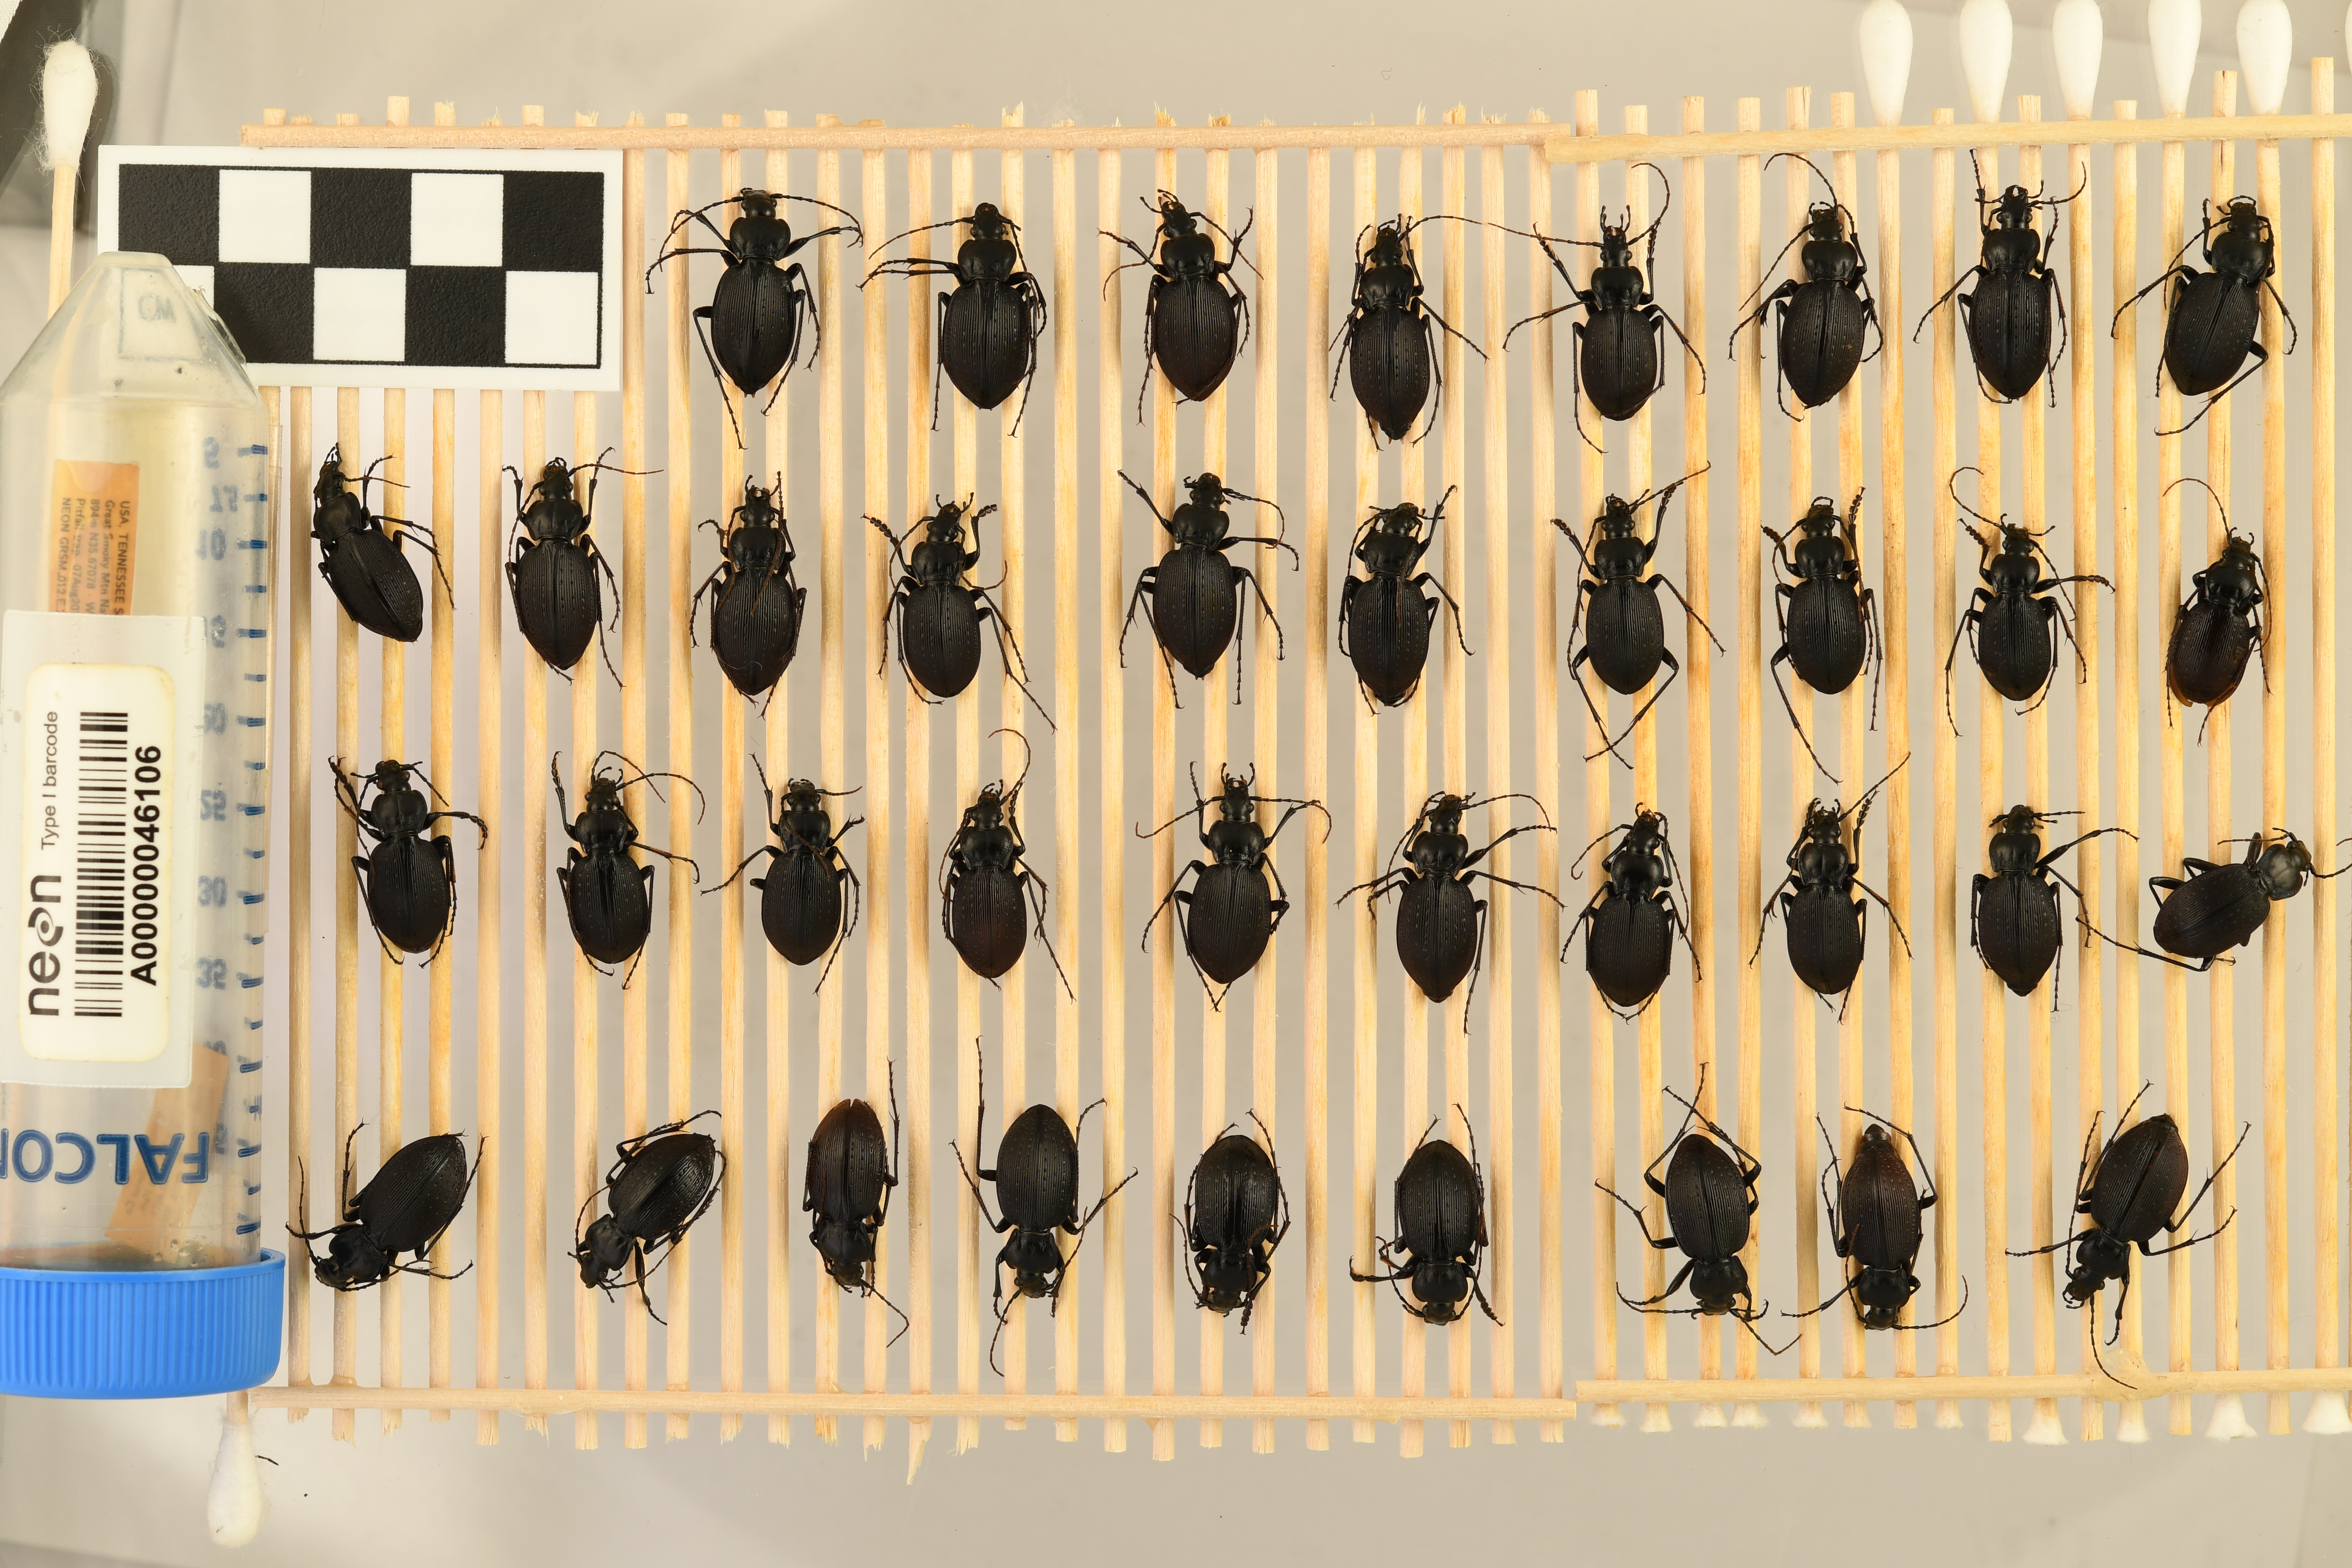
Carabus goryi — Great Smoky Mountains National Park NEON, plot GRSM_012. Beetle 23, ElytraLength: 1.232 cm (lying flat: Yes)

Carabus goryi — Great Smoky Mountains National Park NEON, plot GRSM_012. Beetle 23, ElytraWidth: 0.5682 cm (lying flat: Yes)

Carabus goryi — Great Smoky Mountains National Park NEON, plot GRSM_012. Beetle 24, ElytraLength: 1.237 cm (lying flat: Yes)

Carabus goryi — Great Smoky Mountains National Park NEON, plot GRSM_012. Beetle 24, ElytraWidth: 0.5277 cm (lying flat: Yes)

Carabus goryi — Great Smoky Mountains National Park NEON, plot GRSM_012. Beetle 25, ElytraLength: 1.148 cm (lying flat: Yes)

Carabus goryi — Great Smoky Mountains National Park NEON, plot GRSM_012. Beetle 25, ElytraWidth: 0.5434 cm (lying flat: Yes)

Carabus goryi — Great Smoky Mountains National Park NEON, plot GRSM_012. Beetle 26, ElytraLength: 1.093 cm (lying flat: Yes)

Carabus goryi — Great Smoky Mountains National Park NEON, plot GRSM_012. Beetle 26, ElytraWidth: 0.5133 cm (lying flat: Yes)

Carabus goryi — Great Smoky Mountains National Park NEON, plot GRSM_012. Beetle 27, ElytraLength: 1.185 cm (lying flat: Yes)

Carabus goryi — Great Smoky Mountains National Park NEON, plot GRSM_012. Beetle 27, ElytraWidth: 0.5527 cm (lying flat: Yes)

Carabus goryi — Great Smoky Mountains National Park NEON, plot GRSM_012. Beetle 28, ElytraLength: 1.231 cm (lying flat: Yes)

Carabus goryi — Great Smoky Mountains National Park NEON, plot GRSM_012. Beetle 28, ElytraWidth: 0.5664 cm (lying flat: Yes)

Carabus goryi — Great Smoky Mountains National Park NEON, plot GRSM_012. Beetle 29, ElytraLength: 1.29 cm (lying flat: Yes)

Carabus goryi — Great Smoky Mountains National Park NEON, plot GRSM_012. Beetle 29, ElytraWidth: 0.6329 cm (lying flat: Yes)

Carabus goryi — Great Smoky Mountains National Park NEON, plot GRSM_012. Beetle 30, ElytraLength: 1.322 cm (lying flat: Yes)

Carabus goryi — Great Smoky Mountains National Park NEON, plot GRSM_012. Beetle 30, ElytraWidth: 0.578 cm (lying flat: Yes)

Carabus goryi — Great Smoky Mountains National Park NEON, plot GRSM_012. Beetle 31, ElytraLength: 1.267 cm (lying flat: Yes)

Carabus goryi — Great Smoky Mountains National Park NEON, plot GRSM_012. Beetle 31, ElytraWidth: 0.5269 cm (lying flat: Yes)

Carabus goryi — Great Smoky Mountains National Park NEON, plot GRSM_012. Beetle 32, ElytraLength: 1.291 cm (lying flat: Yes)

Carabus goryi — Great Smoky Mountains National Park NEON, plot GRSM_012. Beetle 32, ElytraWidth: 0.554 cm (lying flat: Yes)

Carabus goryi — Great Smoky Mountains National Park NEON, plot GRSM_012. Beetle 33, ElytraLength: 1.158 cm (lying flat: Yes)

Carabus goryi — Great Smoky Mountains National Park NEON, plot GRSM_012. Beetle 33, ElytraWidth: 0.554 cm (lying flat: Yes)

Carabus goryi — Great Smoky Mountains National Park NEON, plot GRSM_012. Beetle 34, ElytraLength: 1.197 cm (lying flat: Yes)

Carabus goryi — Great Smoky Mountains National Park NEON, plot GRSM_012. Beetle 34, ElytraWidth: 0.5396 cm (lying flat: Yes)

Carabus goryi — Great Smoky Mountains National Park NEON, plot GRSM_012. Beetle 35, ElytraLength: 1.303 cm (lying flat: Yes)

Carabus goryi — Great Smoky Mountains National Park NEON, plot GRSM_012. Beetle 35, ElytraWidth: 0.6273 cm (lying flat: Yes)

Carabus goryi — Great Smoky Mountains National Park NEON, plot GRSM_012. Beetle 36, ElytraLength: 1.255 cm (lying flat: Yes)

Carabus goryi — Great Smoky Mountains National Park NEON, plot GRSM_012. Beetle 36, ElytraWidth: 0.5401 cm (lying flat: Yes)

Carabus goryi — Great Smoky Mountains National Park NEON, plot GRSM_012. Beetle 37, ElytraLength: 1.242 cm (lying flat: Yes)

Carabus goryi — Great Smoky Mountains National Park NEON, plot GRSM_012. Beetle 37, ElytraWidth: 0.6002 cm (lying flat: Yes)